Cheng Congfu

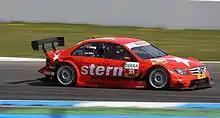
Cheng made his DTM début at Hockenheim in 2010.

On 23–24 May 2009, Cheng Congfu participated in the ADAC Nurburgring 24 Hours, with teammates Altfrid Heger, Carlo van Dam, and Franck Mailleux in VW Motorsport III's #116 VW Scirocco GT 24 (4 cyl, 1.984 ccm, 1100 kg), the team finished 20th overall and 3rd in SP3T class after Volkswagen Motorsport II's #118 VW Scirocco GT 24 and #107 Audi A3. Cheng Congfu then became the first Chinese driver to participate, finish and score a class podium in the Nurburgring 24 Hours.